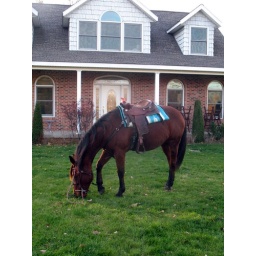
I thought the random horse in front of a nice house was contrasting